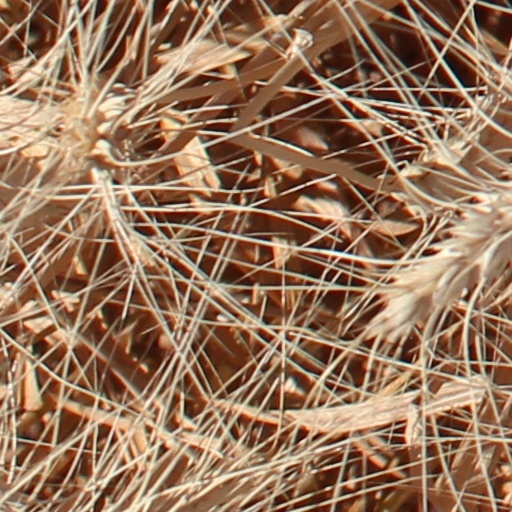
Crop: wheat